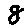
Label: 8